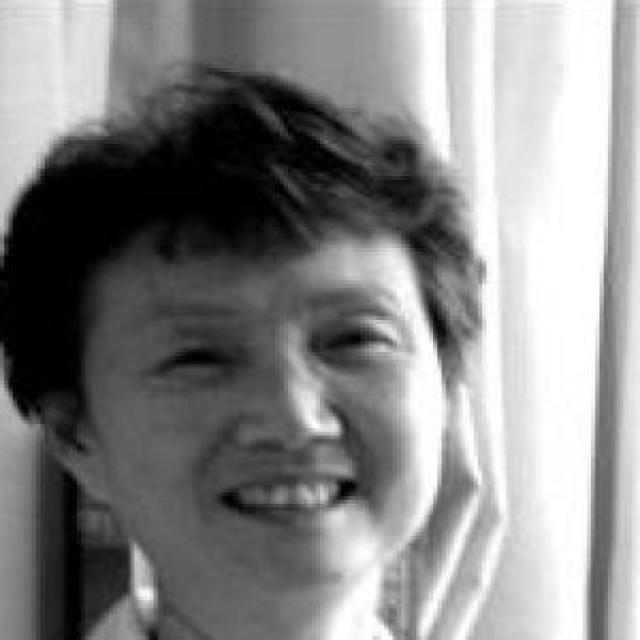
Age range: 65+